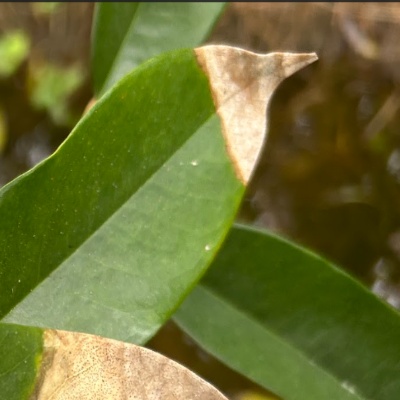
Label: Leaf_Blight